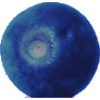
Label: huckleberry